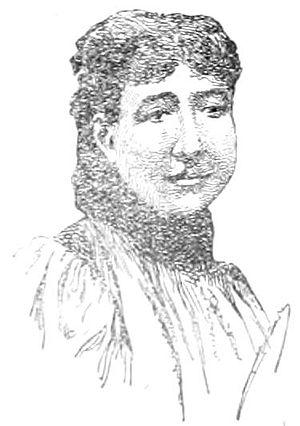
Louise-Cécile Bouffé, dite Arvède Barine née à Paris le 17 novembre 1840 et morte à Paris le 14 novembre 1908, est une historienne et critique littéraire française.